County Donegal

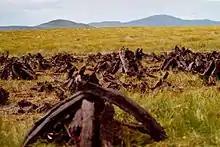
Cut turf between Carndonagh and Redcastle.

The variant of the Irish language spoken in County Donegal shares many traits with Scottish Gaelic. The Irish spoken in the Donegal "Gaeltacht" (Irish-speaking area) is of the Ulster dialect, while Inishowen (parts of which only became English-speaking in the early 20th century) used the East Ulster dialect. Ulster Scots is often spoken in both the Finn Valley and The Laggan district of East Donegal. Donegal Irish has a strong influence on learnt Irish across Ulster.